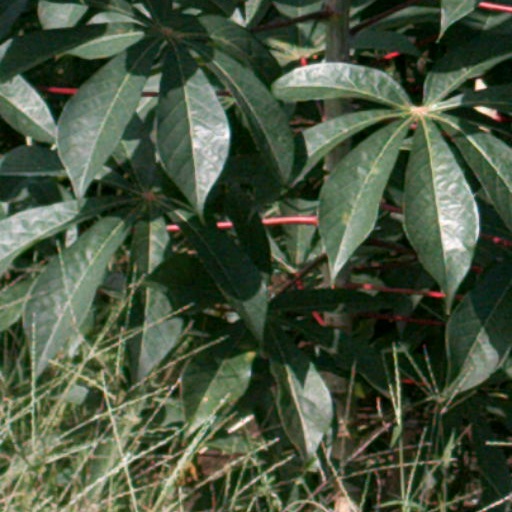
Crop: cassava